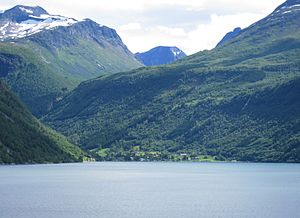
Norddalsfjorden (Sunnmøre)
Norddal (Dalsbygda) ved fjorden
Norddal (Dalsbygda) ved fjorden
Norddalsfjorden er en fjordarm af Storfjorden i kommunerne Norddal og Stranda på Sunnmøre i Møre og Romsdal. Fjorden går 16 kilometer mod øst til Oksneset, hvor Tafjorden fortsætter mod sydøst. Medregnet Tafjorden er den 24 kilometer lang. I gammel tid var navnet «Todarfjorden» og omfattede også Tafjorden.